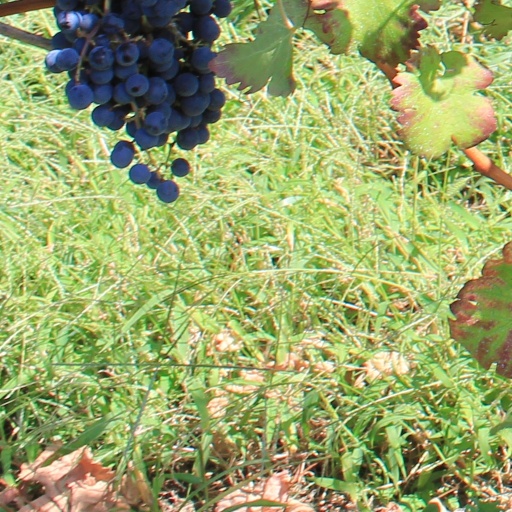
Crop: grape